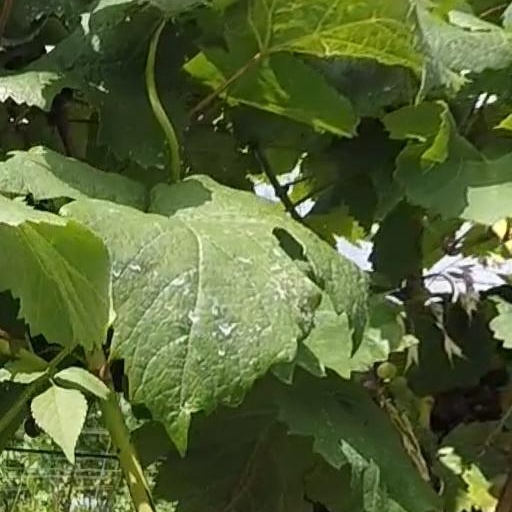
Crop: grape